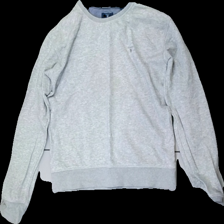
View: front
Type: Sweater
Category: Children
Brand: Gant
Colors: Grey
Material: 100% Cotton
Pattern: Embroidered
Cut: Regular
Price range: 50-100
Recommended usage: Reuse
Description: grey crewneck with embroidered logo